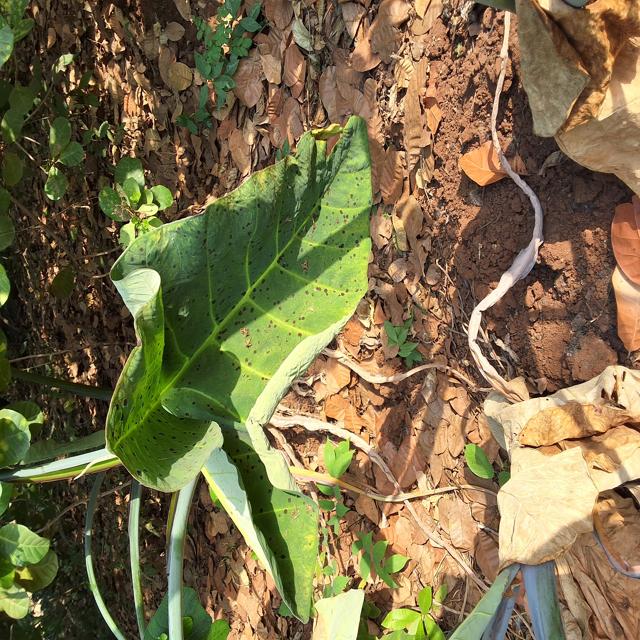
Label: Healthy